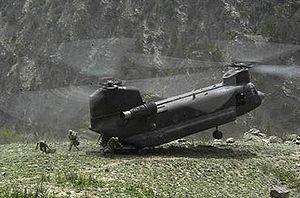
L’United States Army Aviation Branch rassemble les moyens aériens de l'United States Army.